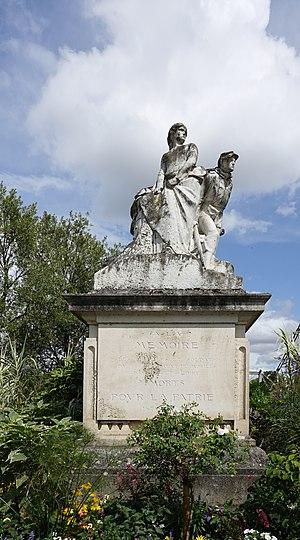
Monument aux morts à Tours (Indre-et-Loire, France).
Tours est une ville de l'Ouest de la France, sur les rives de la Loire et du Cher, dans le département d'Indre-et-Loire, dont elle est le chef-lieu. La commune est le chef-lieu de la métropole Tours Val de Loire et constitutive, avec son intercommunalité, de l’une des 22 métropoles françaises officielles.